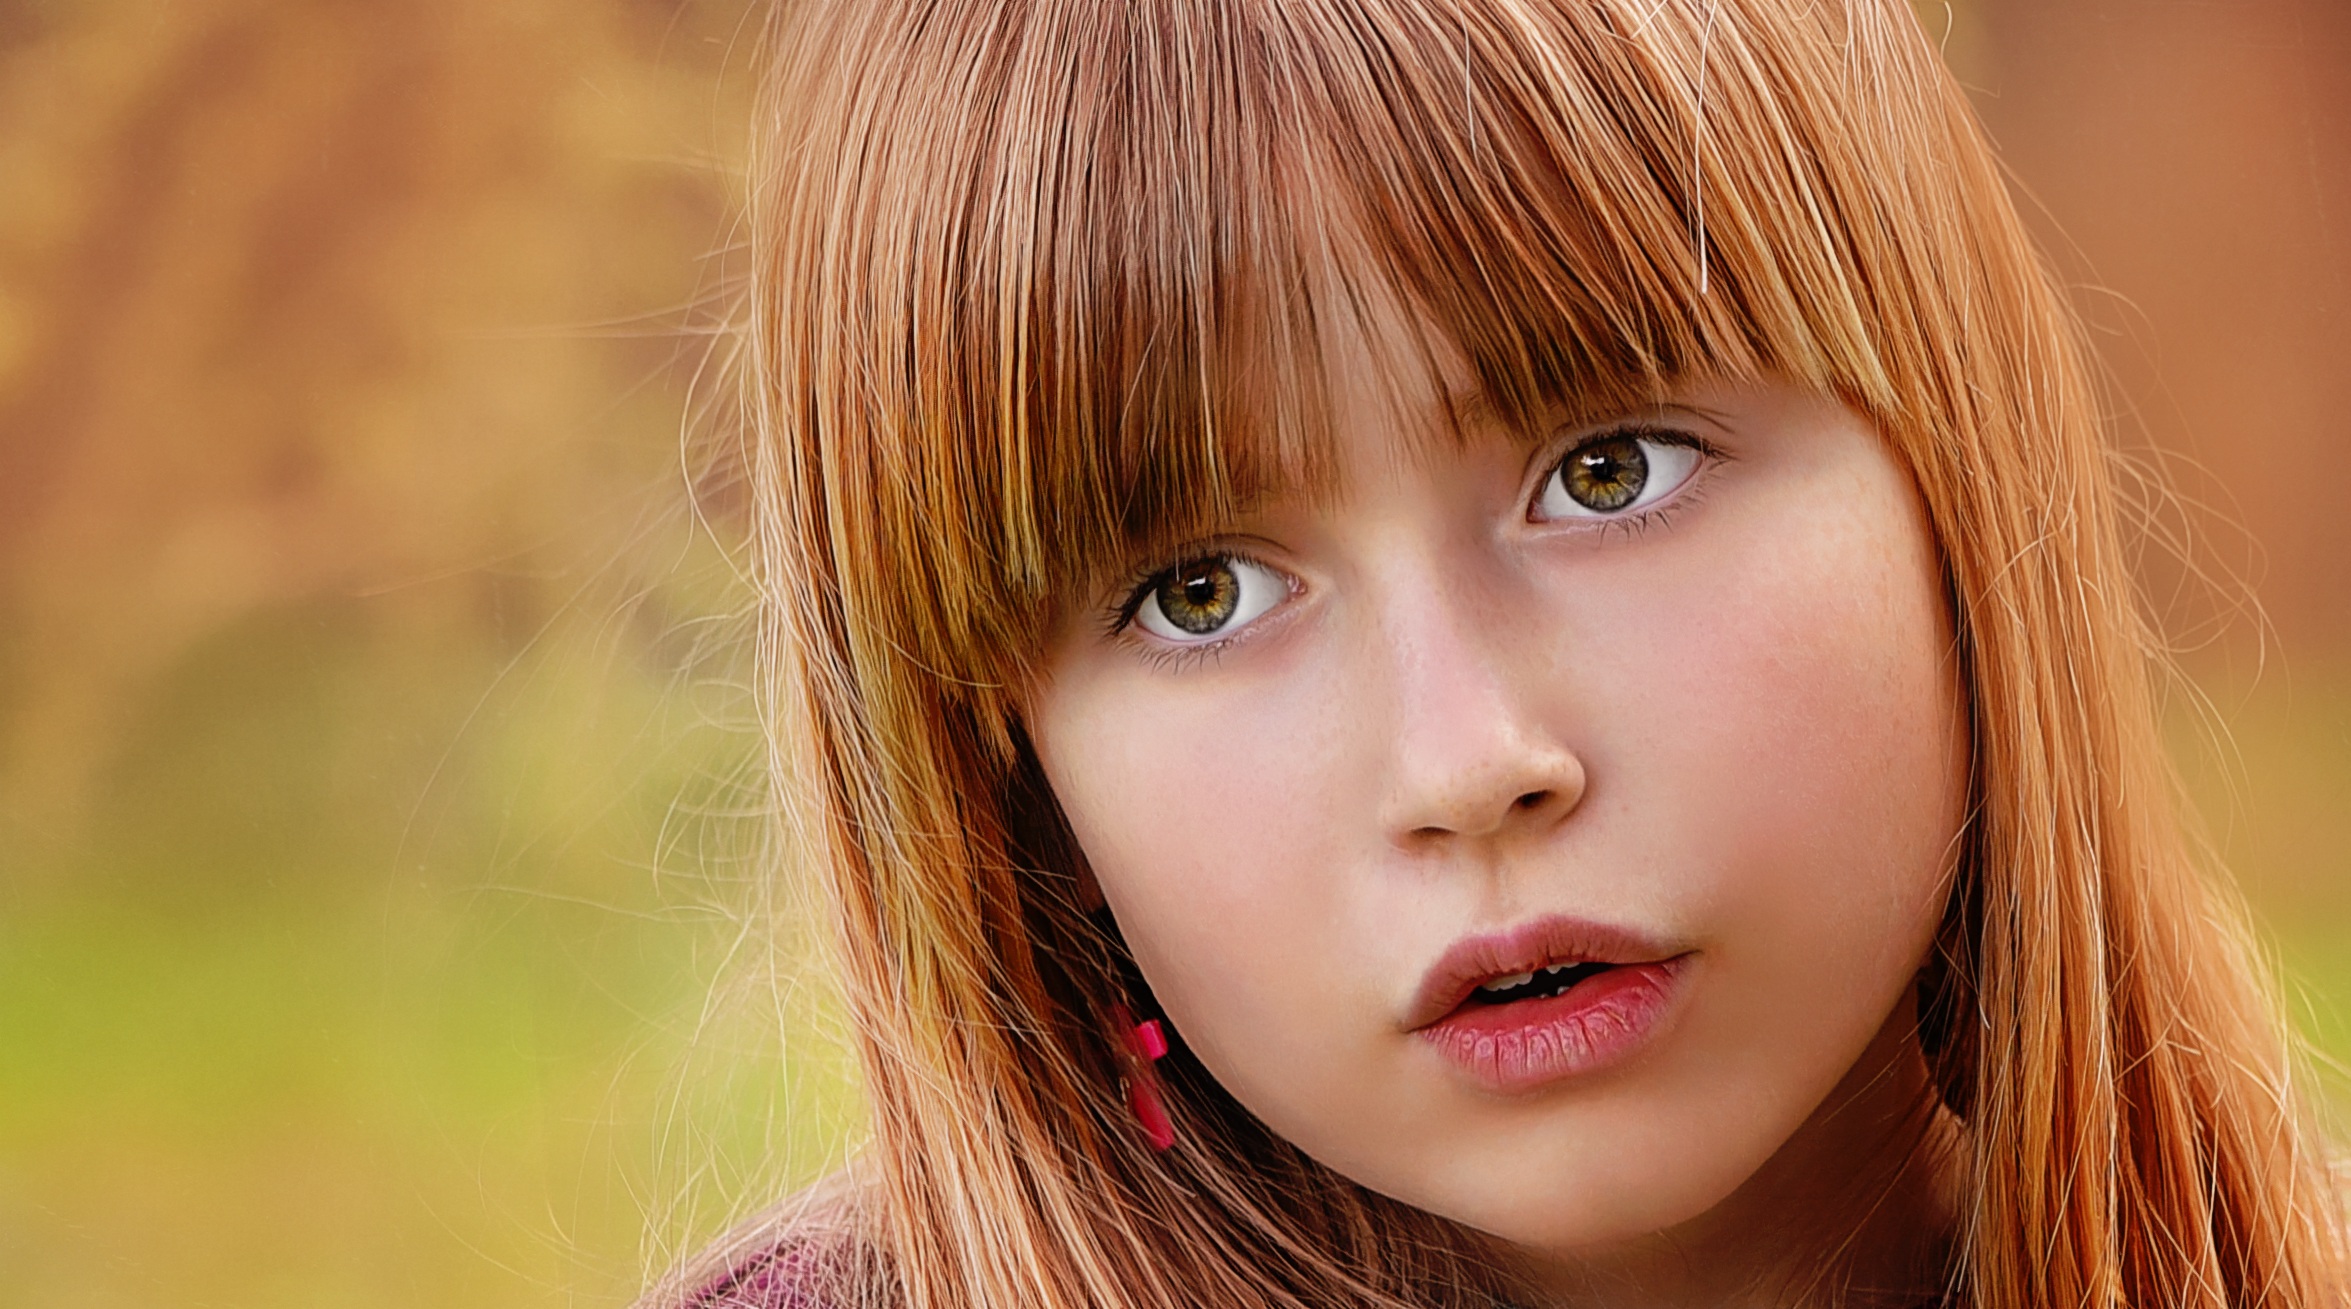
person, girl, woman, hair, photography, female, portrait, model, color, child, human, close, facial expression, lip, smile, long hair, close up, human body, face, nose, eye, head, skin, beauty, blond, organ, sweetness, emotion, photo shoot, brown hair, portrait photography